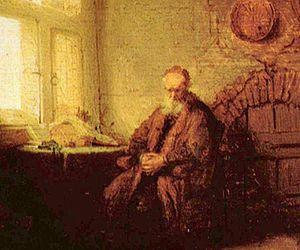
Aristote, abréviation par apocope du nom Aristotélès ou Aristotèle, est un philosophe grec de l'Antiquité. Il est avec Platon, dont il a été le disciple à l'Académie, l'un des penseurs les plus influents que le monde occidental ait connu. Il est aussi l'un des rares à avoir abordé presque tous les domaines de connaissance de son temps : biologie, physique, métaphysique, logique, poétique, politique, rhétorique et de façon ponctuelle l'économie. Chez Aristote, la philosophie est comprise dans un sens plus large : elle est à la fois recherche du savoir pour lui-même, interrogation sur le monde et science des sciences.